Question: Please indicate a possible affordance area of the knife that can be used for holding
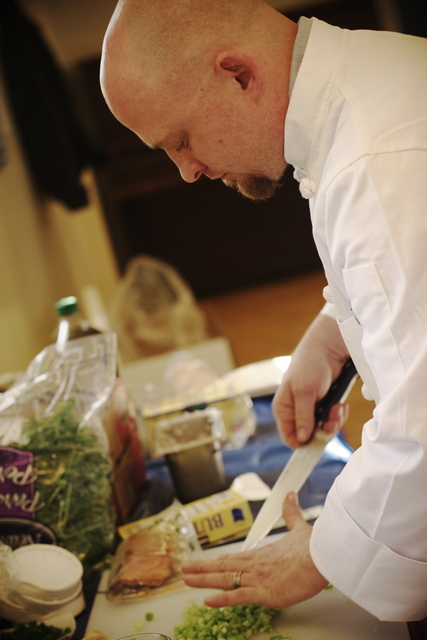
Answer: [308.275, 339.829, 373.608, 424.495]